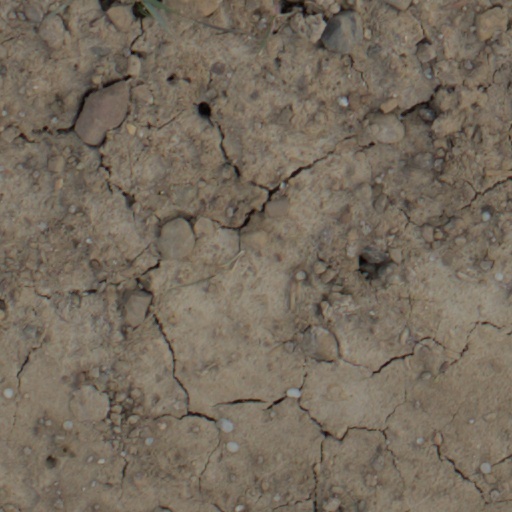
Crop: wheat